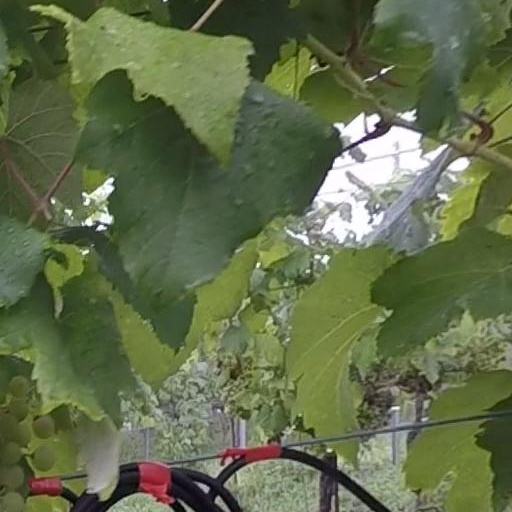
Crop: grape